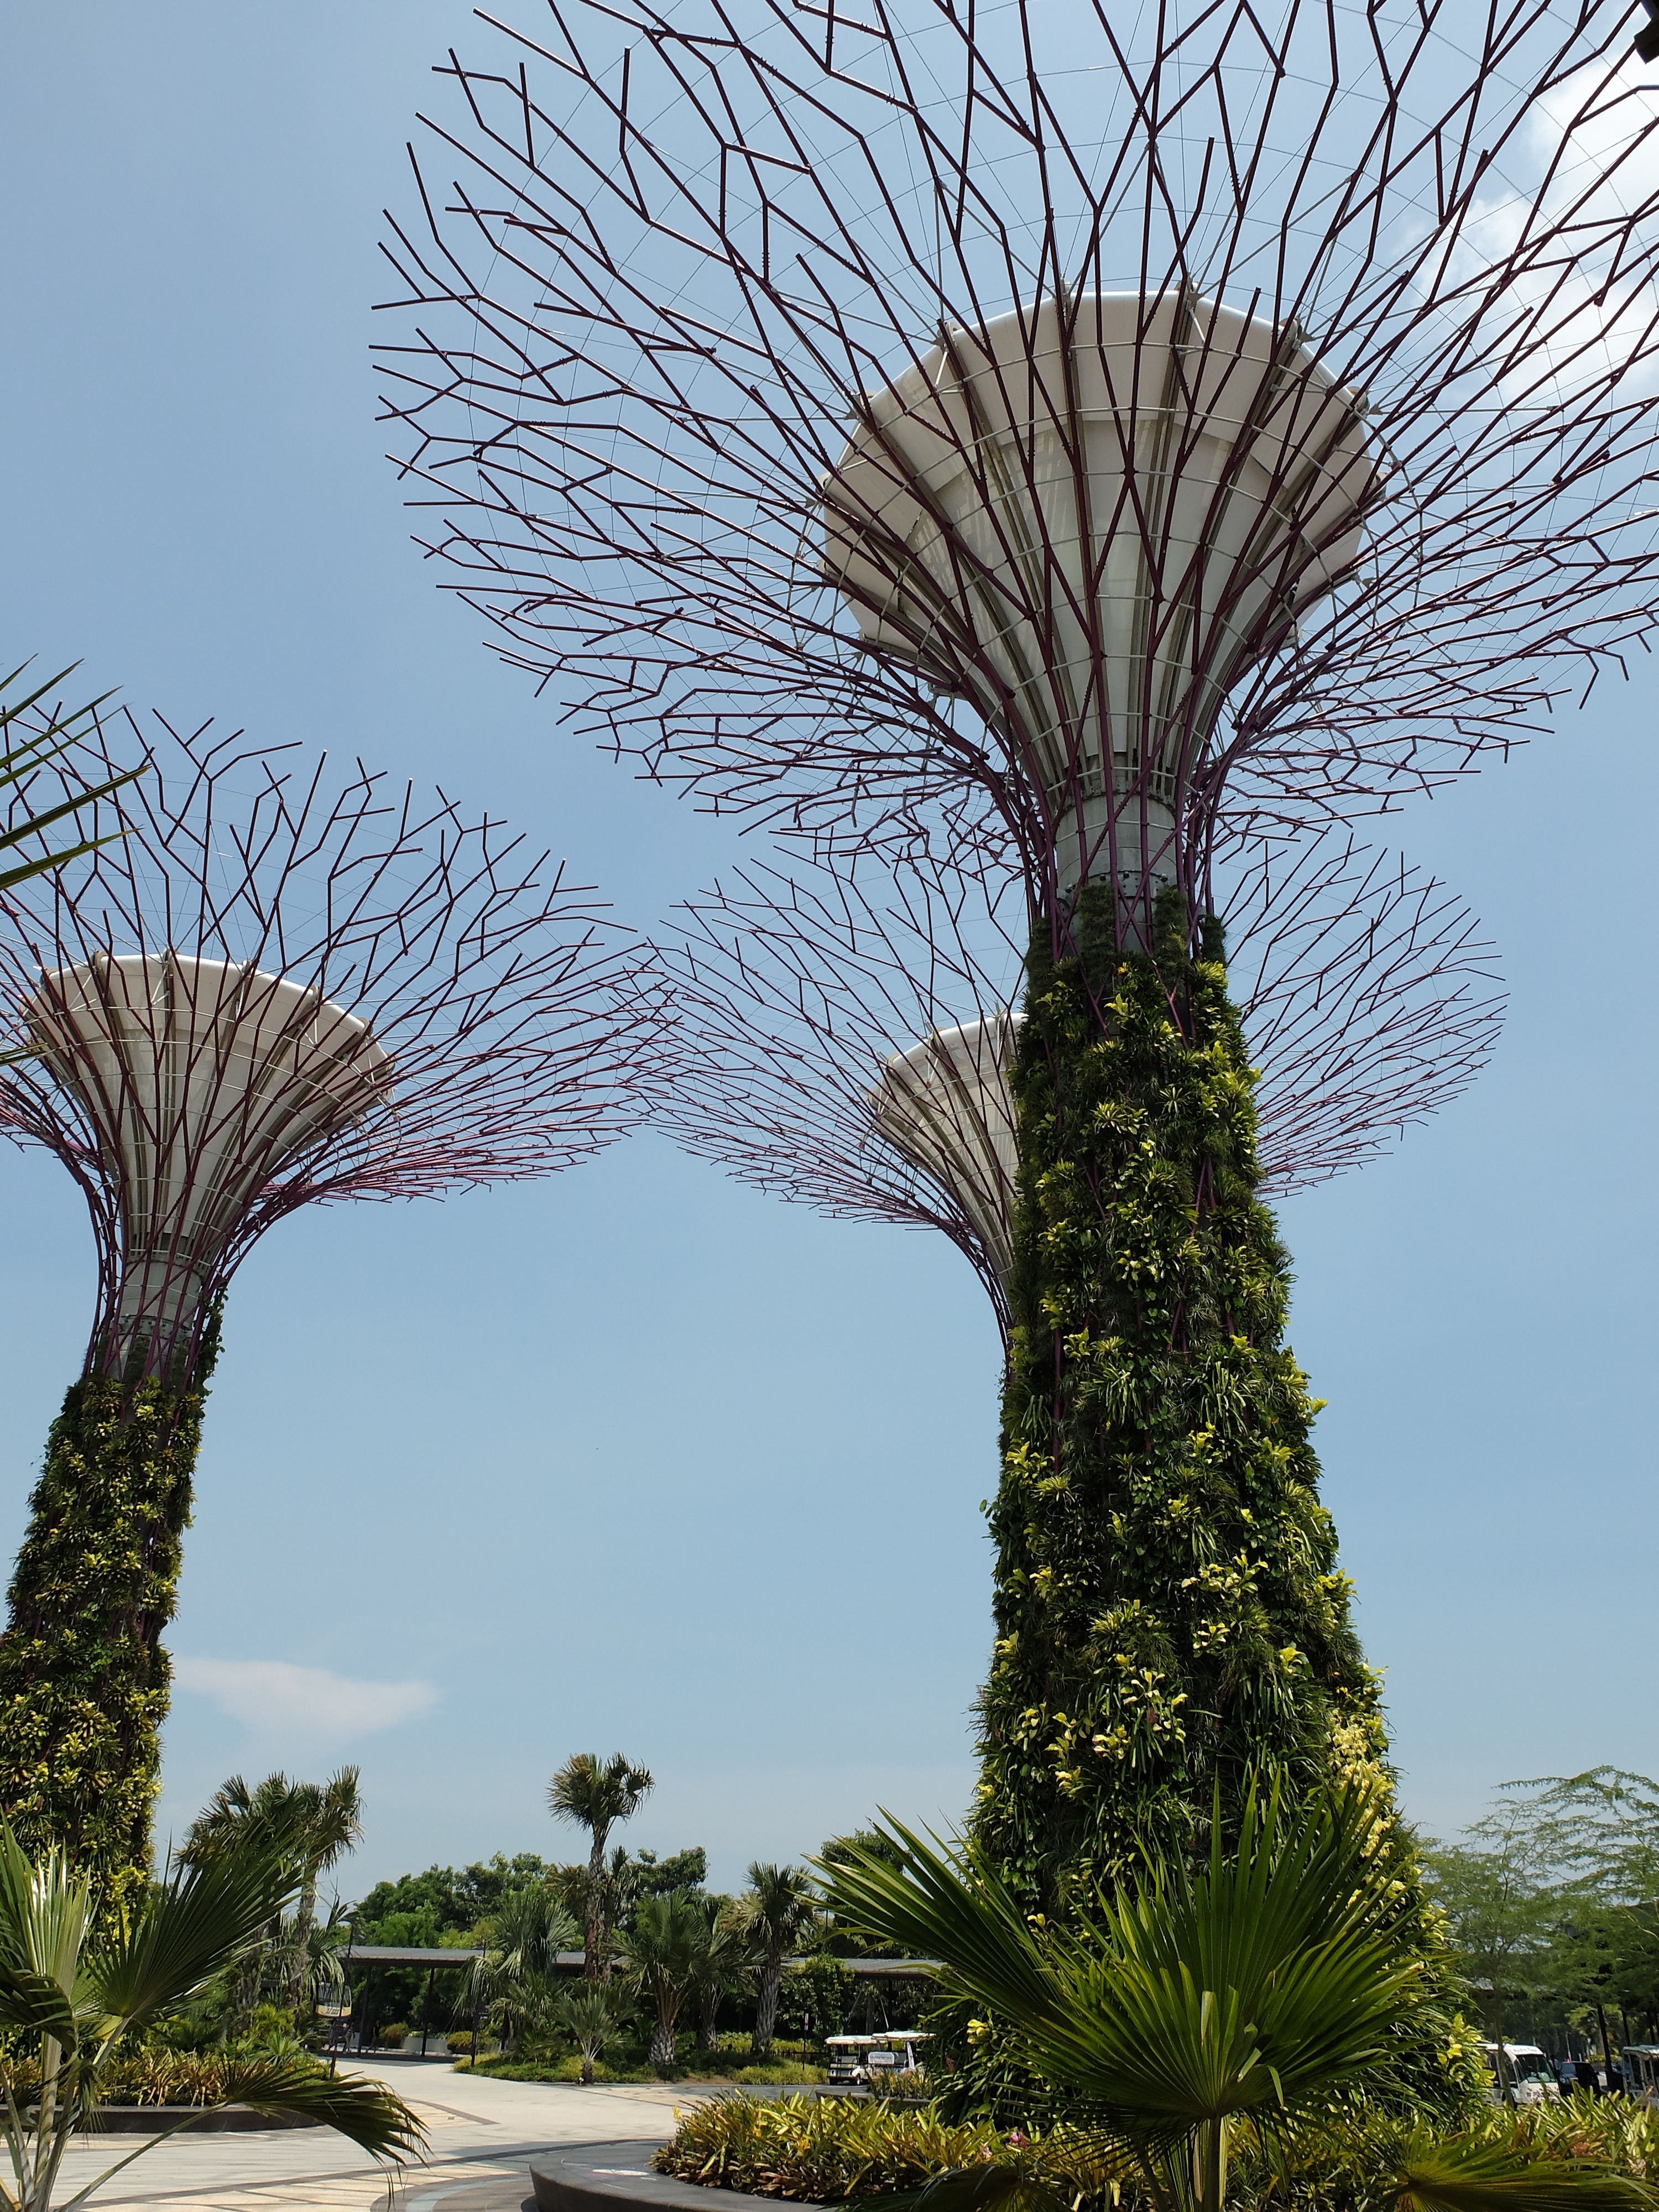
landscape, tree, branch, plant, wood, leaf, flower, botany, garden, flora, ornament, ecosystem, flowering plant, date palm, woody plant, land plant, arecales, palm family, borassus flabellifer